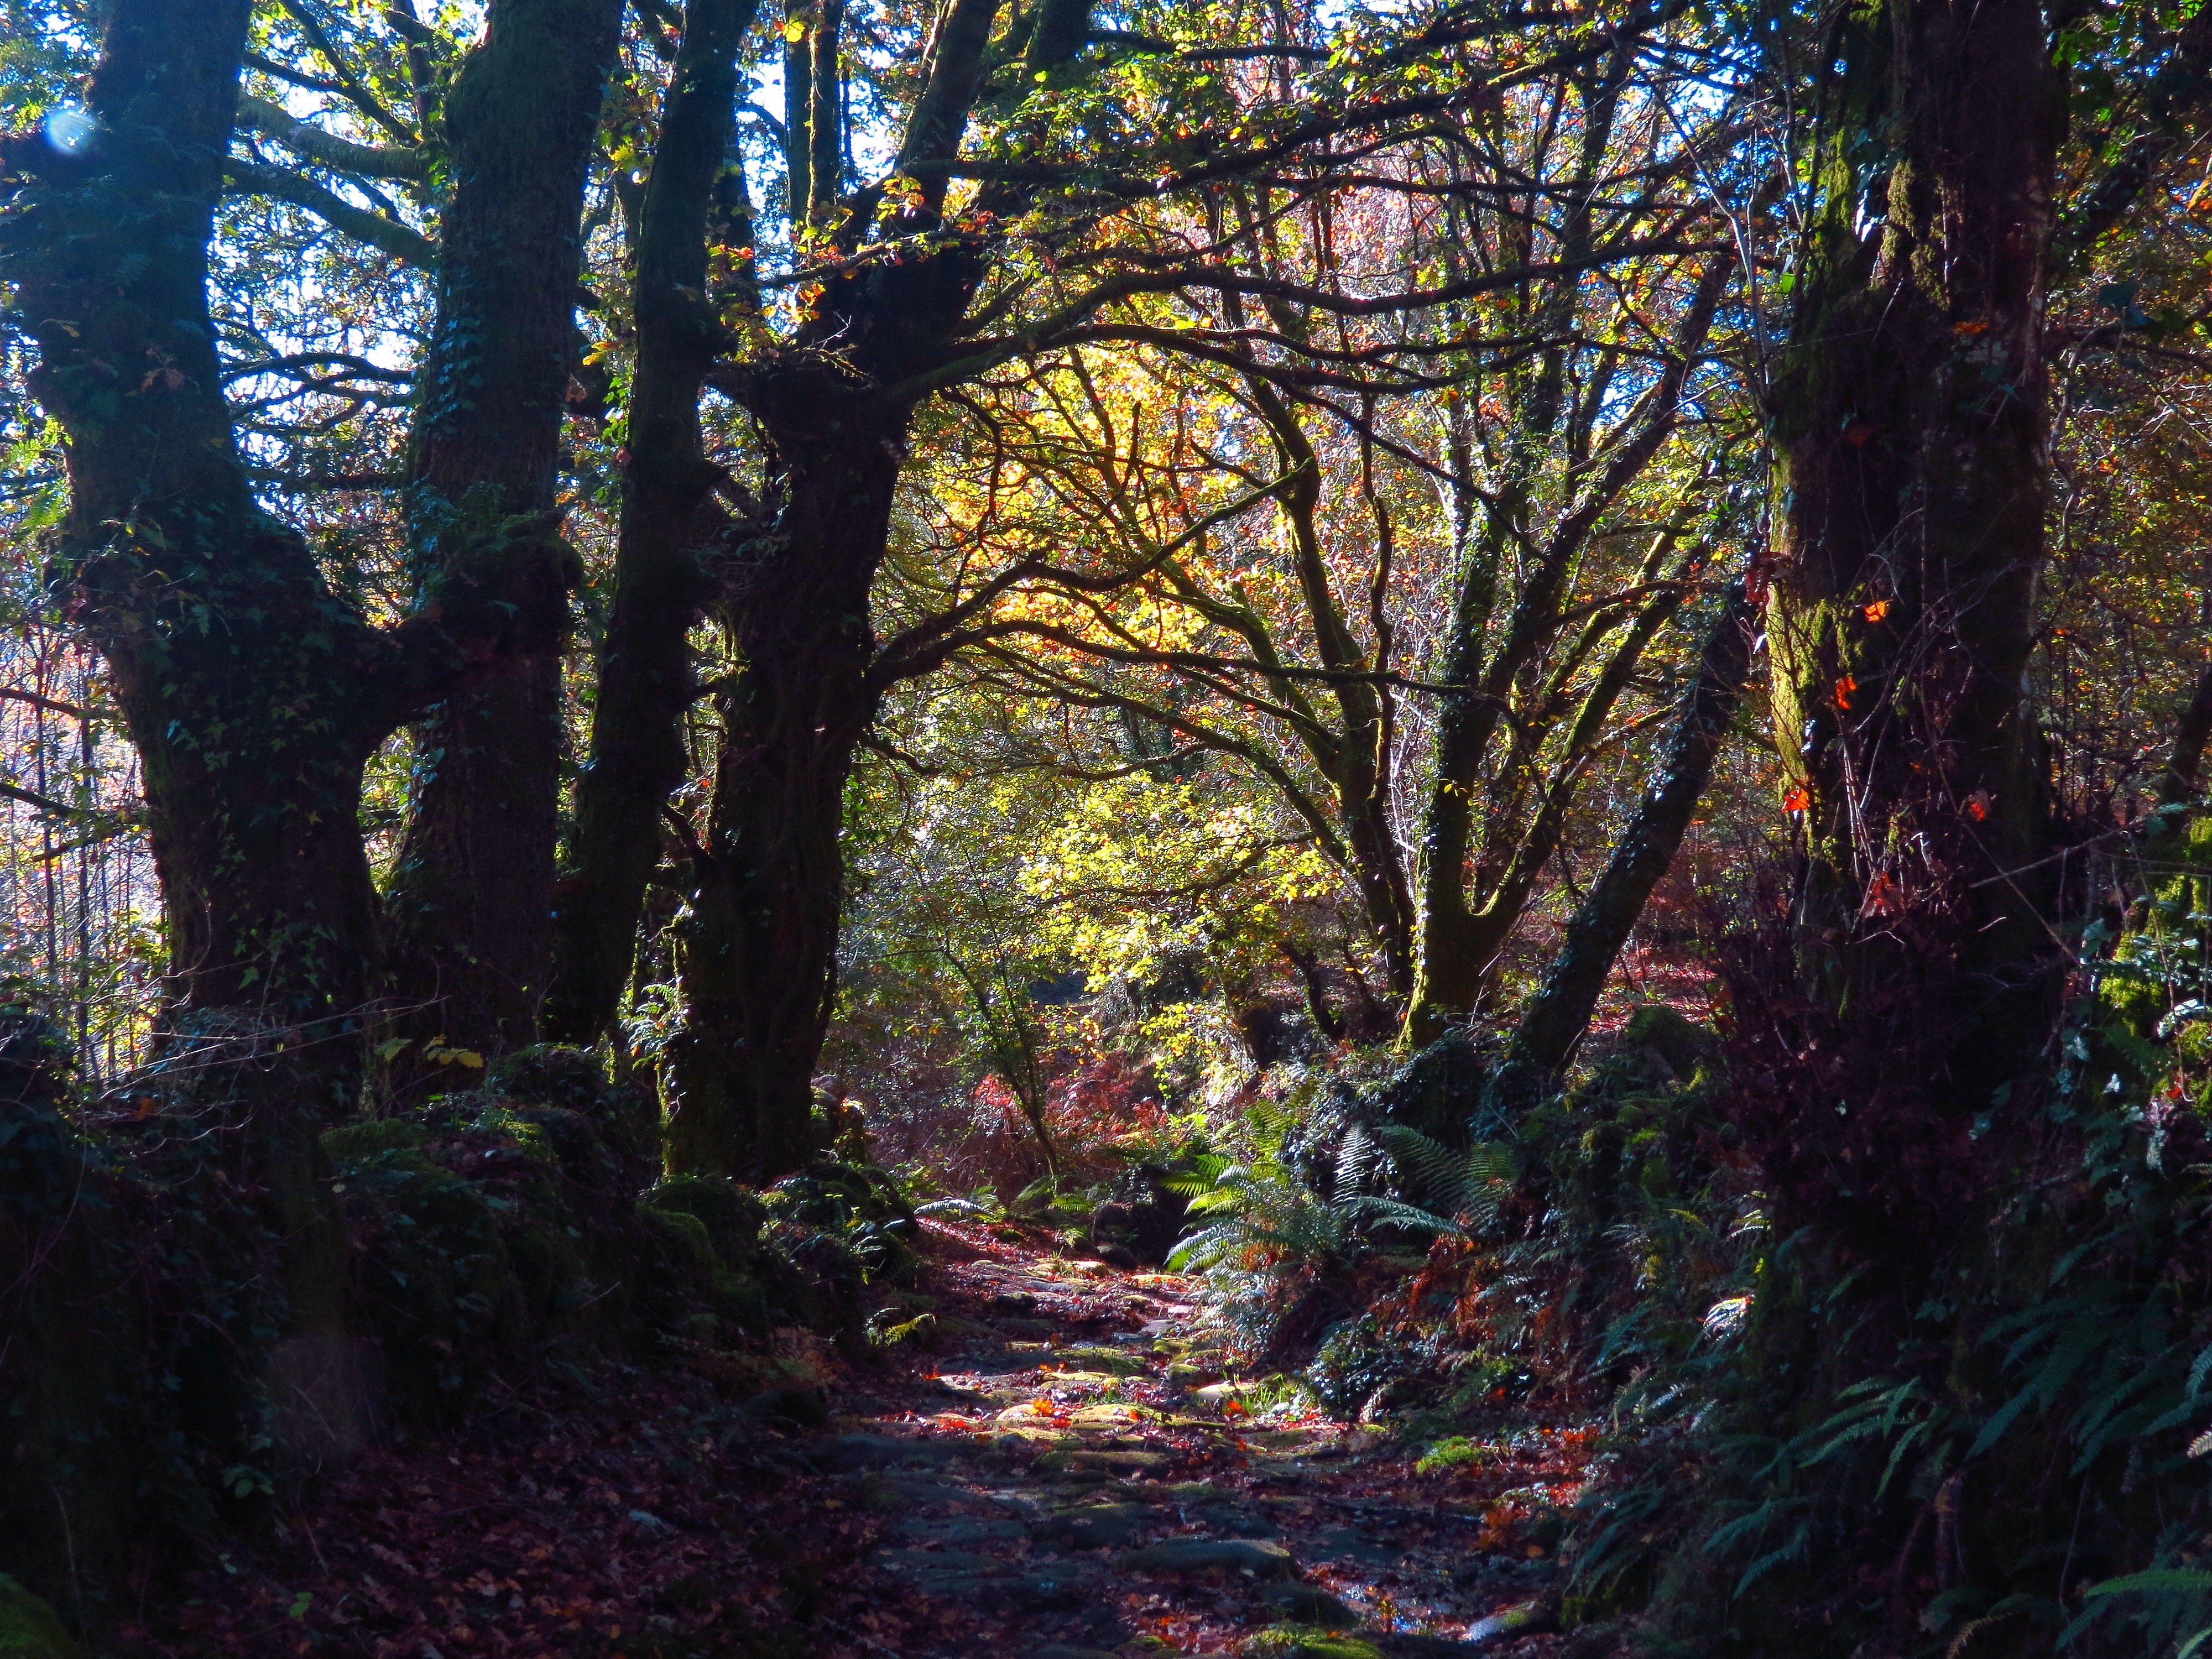
tree, nature, forest, branch, plant, sunlight, leaf, flower, autumn, park, botany, garden, flora, season, shrub, deciduous, woodland, habitat, alama, rutadaliberdade, canonsx40hsggl1gaby1, natural environment, woody plant, naturenaturalezapaisajeslandscapevariossomegaliciaespa aspain